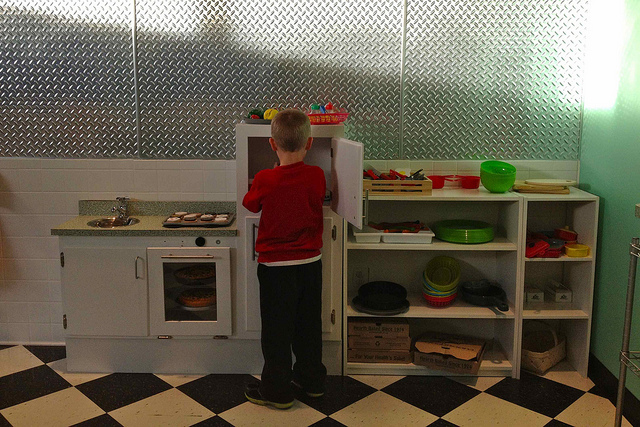
user: Given an image and a question. Answer the question in a short answer. Question: What type of refrigerator is this? Short Answer:
assistant: play